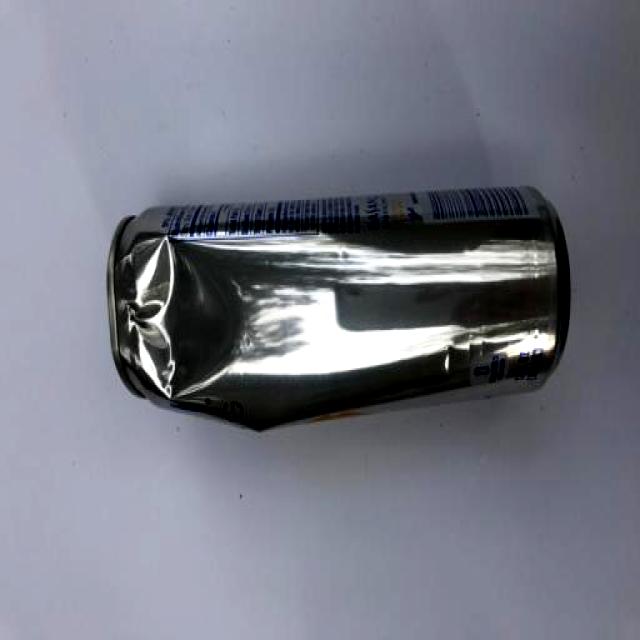
Label: Metal